Describe the emotion expressed in this image:  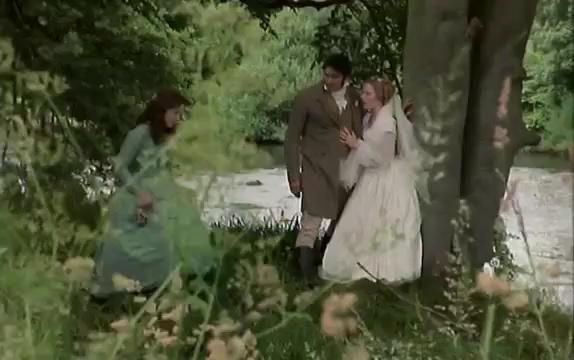
This person displays Fear, valence and arousal with high intensity.